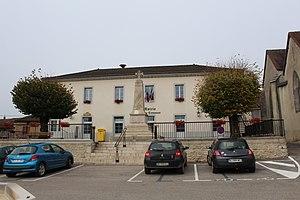
Mairie de Saint-Julien, Val-Suran.